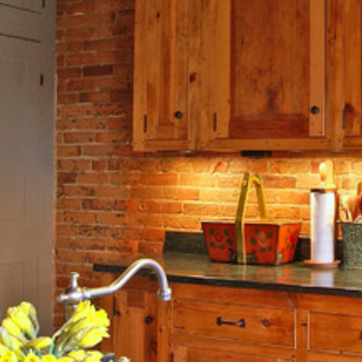
Material: brick